Alexander Fergusson

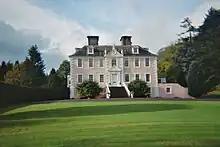
Craigdarroch House

Fergusson was the eldest surviving son of John Fergusson of Craigdarroch and his wife Elizabeth McGhie, daughter of Alexander McGhie of Balmaghie, Kirkcudbright. He succeeded his father in 1689, inheriting Craigdarroch House.